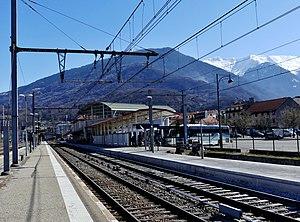
Vue, depuis le quai central, des quais, voies et du bâtiment voyageurs de la gare ferroviaire d'Albertville, en Savoie.
La gare d'Albertville est une gare ferroviaire française de la ligne de Saint-Pierre-d'Albigny à Bourg-Saint-Maurice et de la ligne d'Annecy à Albertville. Elle est située sur le territoire de la commune d'Albertville, dans le département de la Savoie, en région Auvergne-Rhône-Alpes.